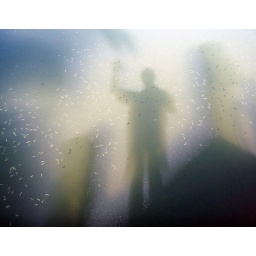
I just couldn't believe all the fish in the water and my reflection.